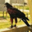
Label: bird